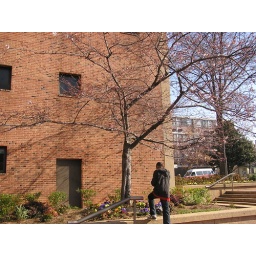
I like this- a dead tree over a bed of flowers full of life.